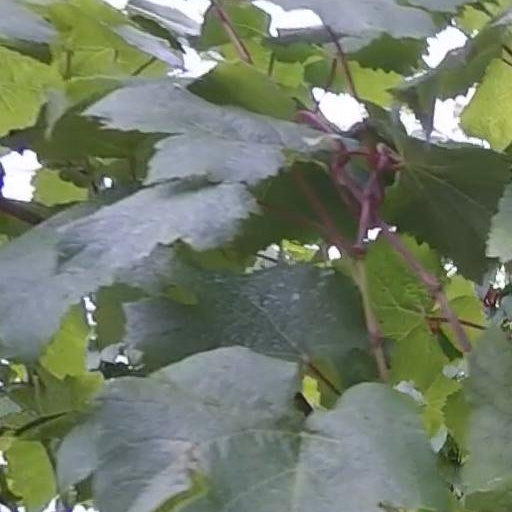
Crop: grape